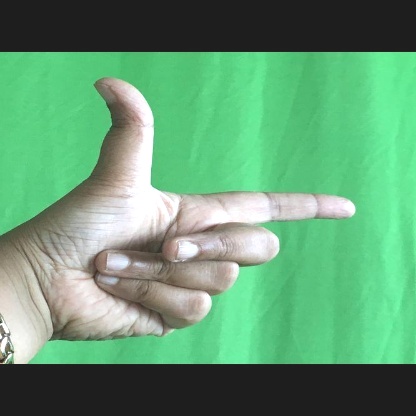
Mudra: Chandrakala